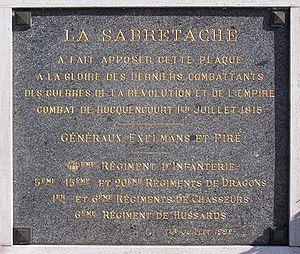
Les événements militaires des Cent-Jours sont l'ensemble des faits militaires, des campagnes et batailles survenus pendant la période dite des Cent-Jours qui virent le retour de Napoléon Bonaparte au pouvoir en France et la restauration provisoire de l'Empire. La défaite militaire française à la bataille de Waterloo et l'invasion de la France par les Alliés qui en fut la conséquence aboutirent à la Seconde abdication de Napoléon et à son exil définitif à Sainte-Hélène où il mourut en 1821.
L'histoire des Yvelines comprend d'une part l'histoire d'une région antique et médiévale appelée Yveline, d'autre part l'histoire du départements des Yvelines qui est le résultat du démembrement en 1968 du département de la Seine-et-Oise en application de la loi du 10 juillet 1964 portant réorganisation de la région parisienne,
Le combat de Rocquencourt ou bataille de Rocquencourt, dernière bataille gagnée des troupes impériales napoléoniennes, eut lieu à Rocquencourt et Le Chesnay, le 1ᵉʳ juillet 1815, soit treize jours après Waterloo et neuf jours après l'abdication de Napoléon Iᵉʳ, mais avant la signature de l'armistice, alors que les Prussiens avaient envahi la France.
Rocquencourt est l'une des deux communes déléguées, avec Le Chesnay, de la commune nouvelle du Chesnay-Rocquencourt située dans le département des Yvelines en région Île-de-France.